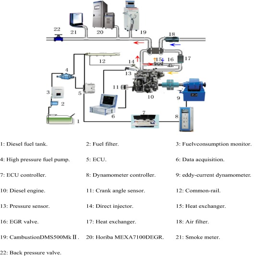
schematic diagram of the experimental system